Barry Atsma

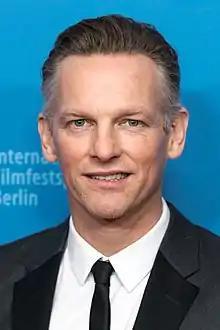
Atsma in February 2018

Barry Atsma (born 29 December 1972) is a Dutch actor. He became known in the Netherlands through his role in the TV series "Rozengeur & Wodka Lime" (2001–2005) and the movie "The Black Book". He is a recipient of both a Golden Calf and a Rembrandt Award. Internationally, Atsma is best known for his work on 2014 British film "Hector and the Search for Happiness" and the 2018 British television series "The Split".